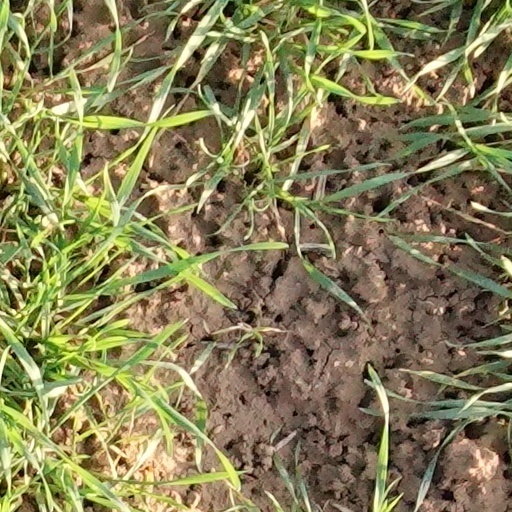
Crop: wheat